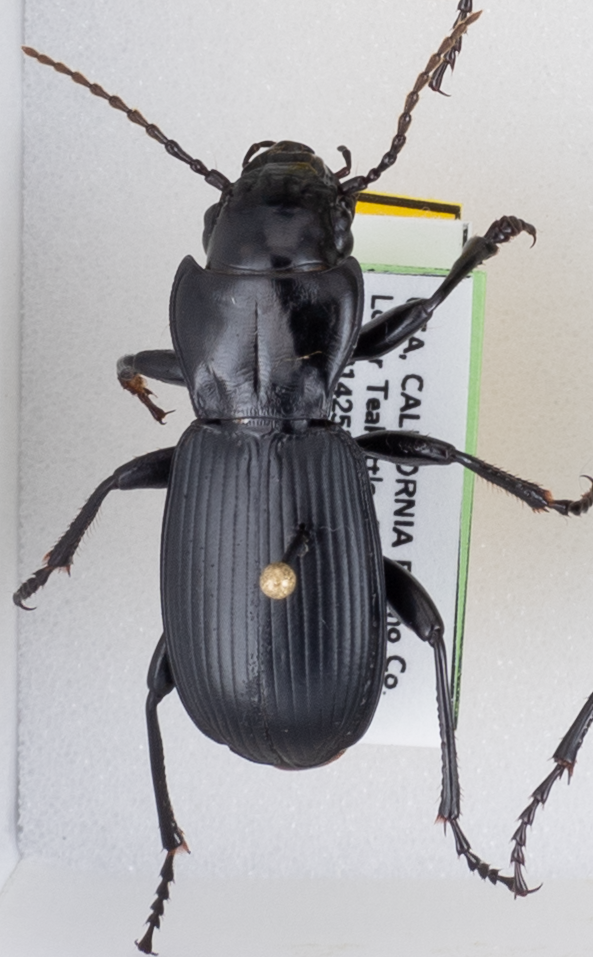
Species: Pterostichus lama
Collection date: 2021-08-17
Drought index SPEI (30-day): -1.898
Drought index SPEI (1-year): -2.09
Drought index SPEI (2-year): -2.09